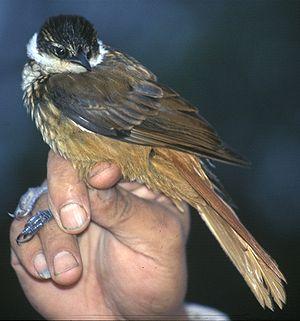
Le genre Pseudocolaptes regroupe trois espèces de passereaux appartenant à la famille des Furnariidae.